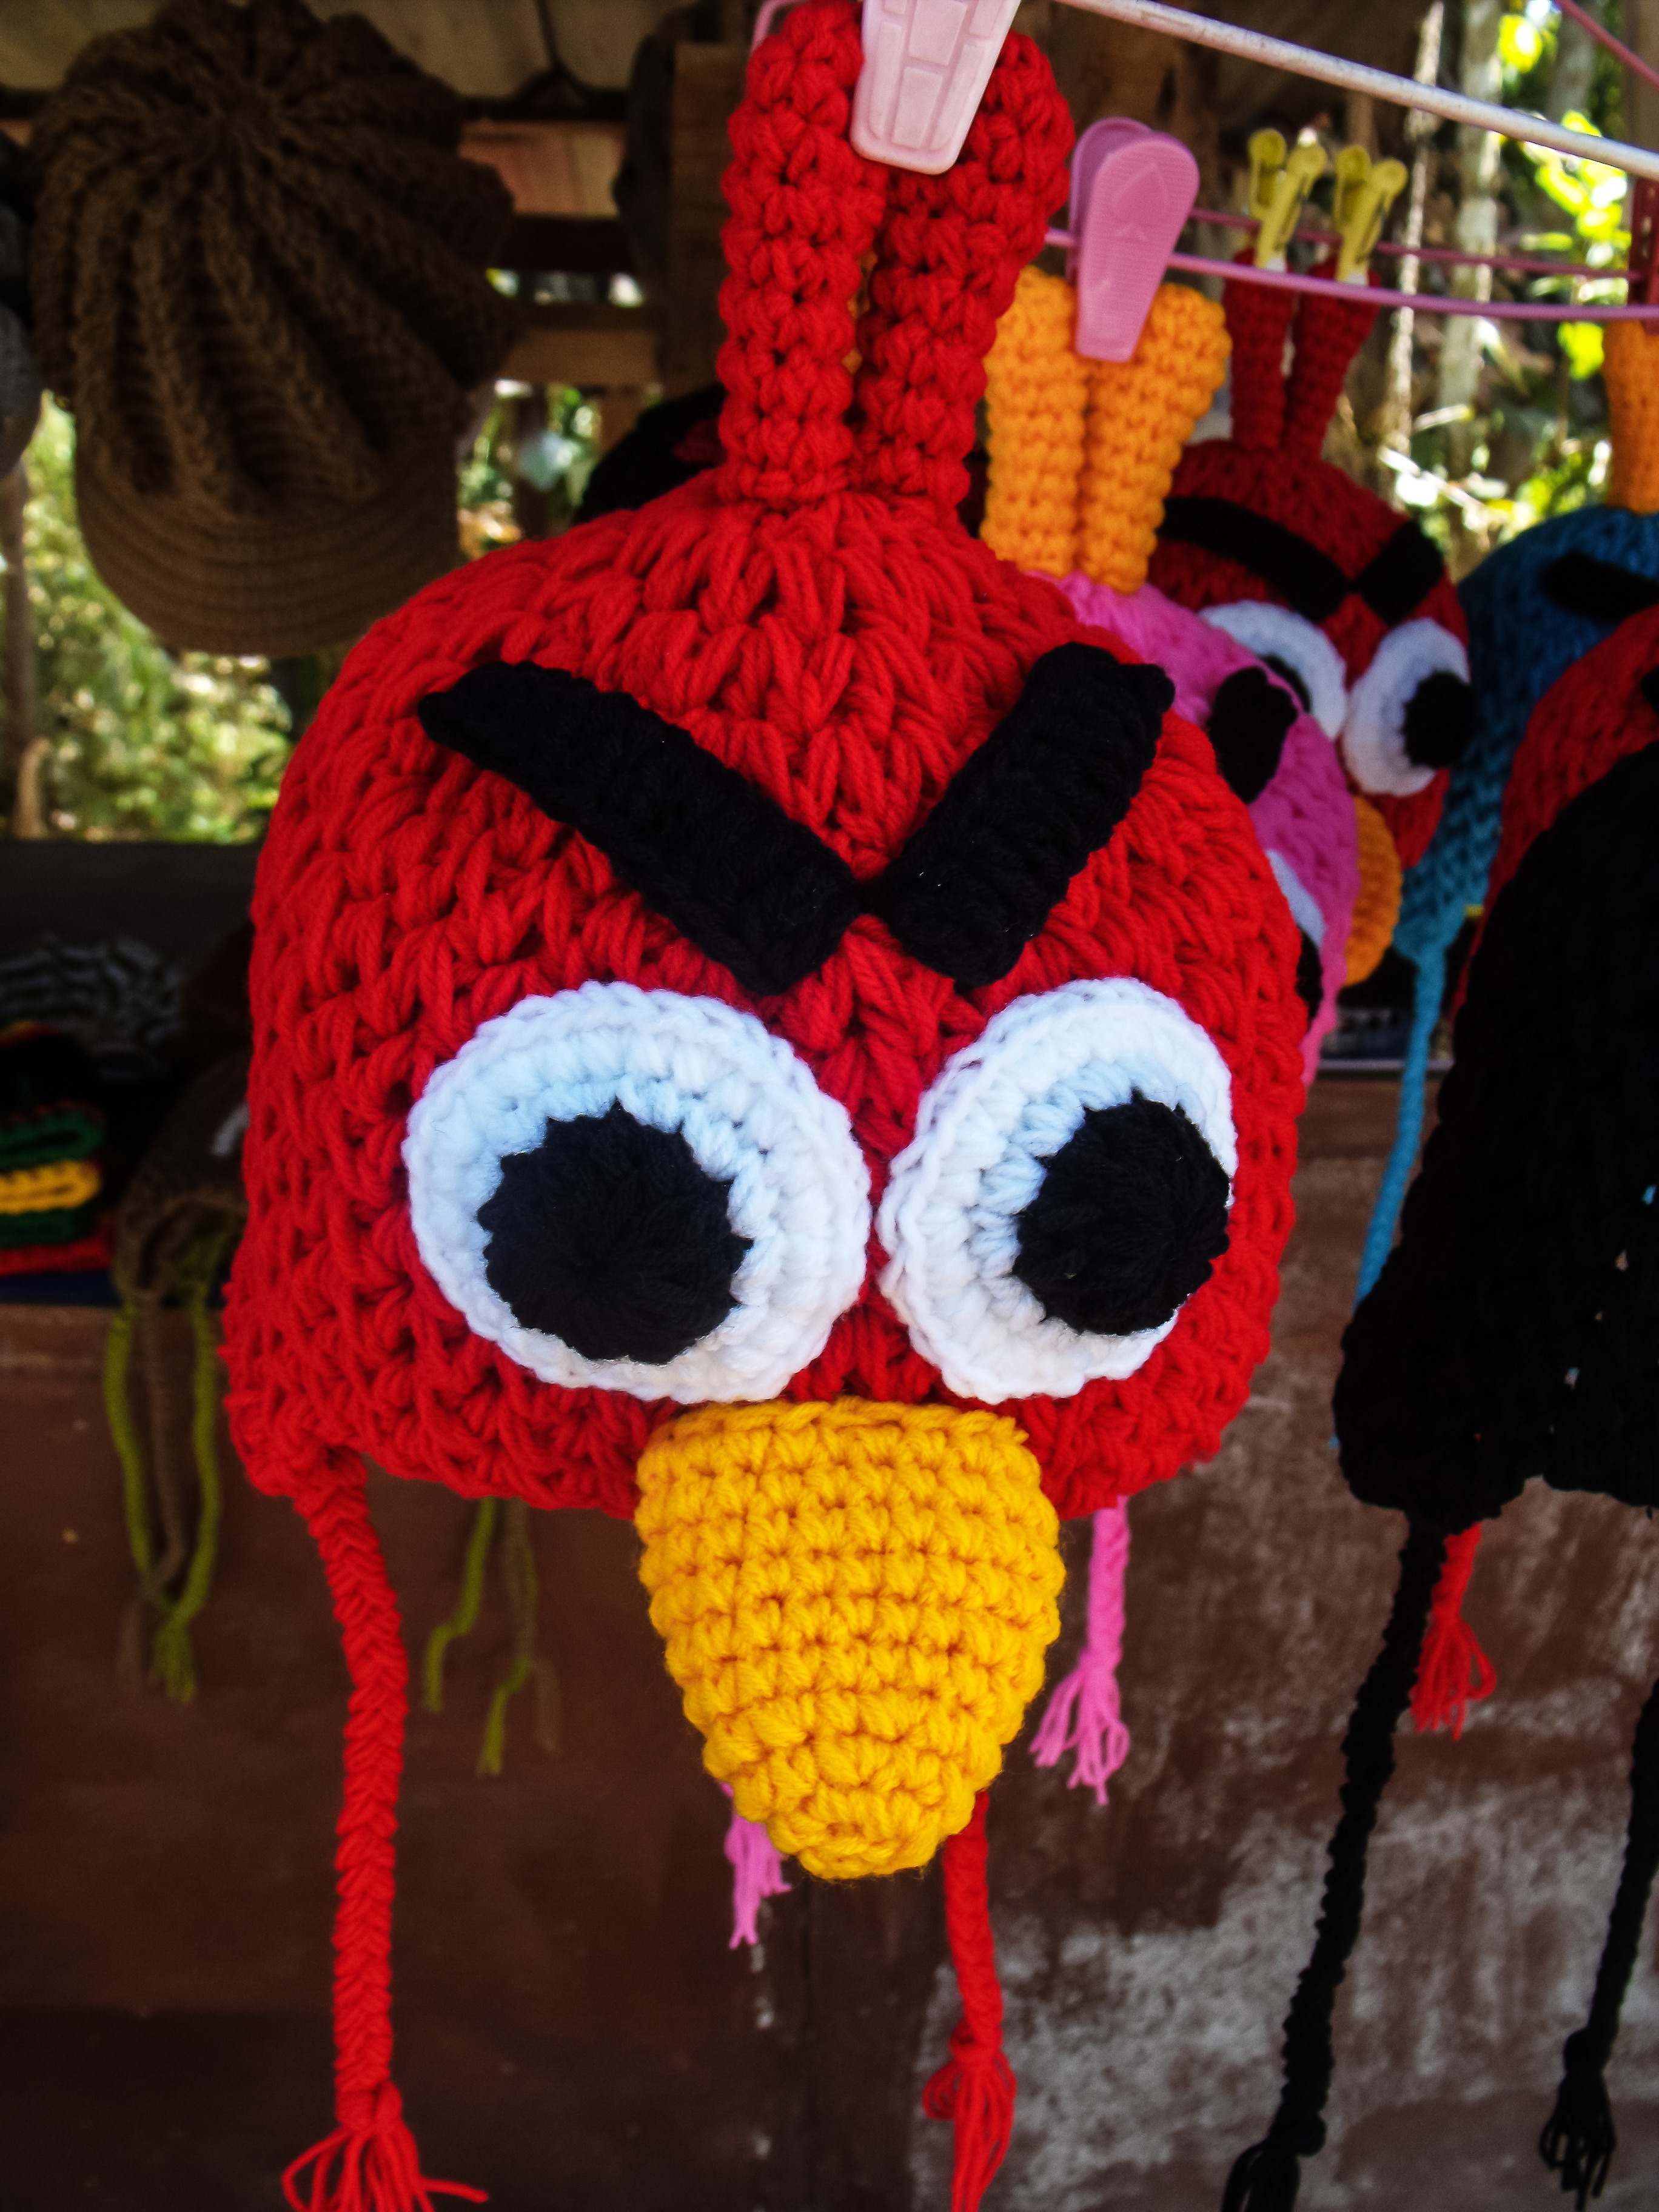
red, clothing, crochet, textile, art, cap, costume, knit beanie cap, hand labor